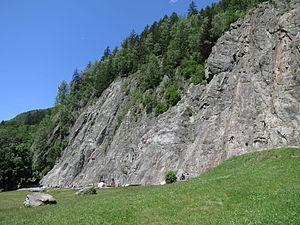
Site d'escalade des Gaillands (Chamonix, France)
Le rocher d'escalade des Gaillands se situe au sud de la commune de Chamonix-Mont-Blanc.